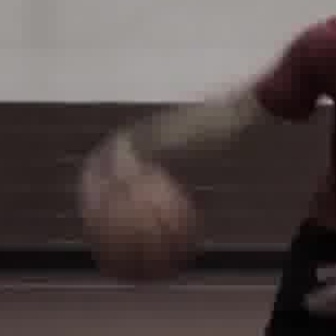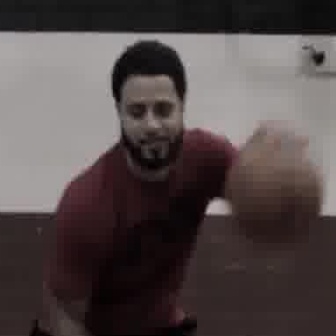
  Please identify the target specified by the bounding box [76,162,196,282] in the first image and locate it in the second image. Return the coordinates in [x_min,y_min,x_max,y_max] format.
Answer: [222,144,321,243]